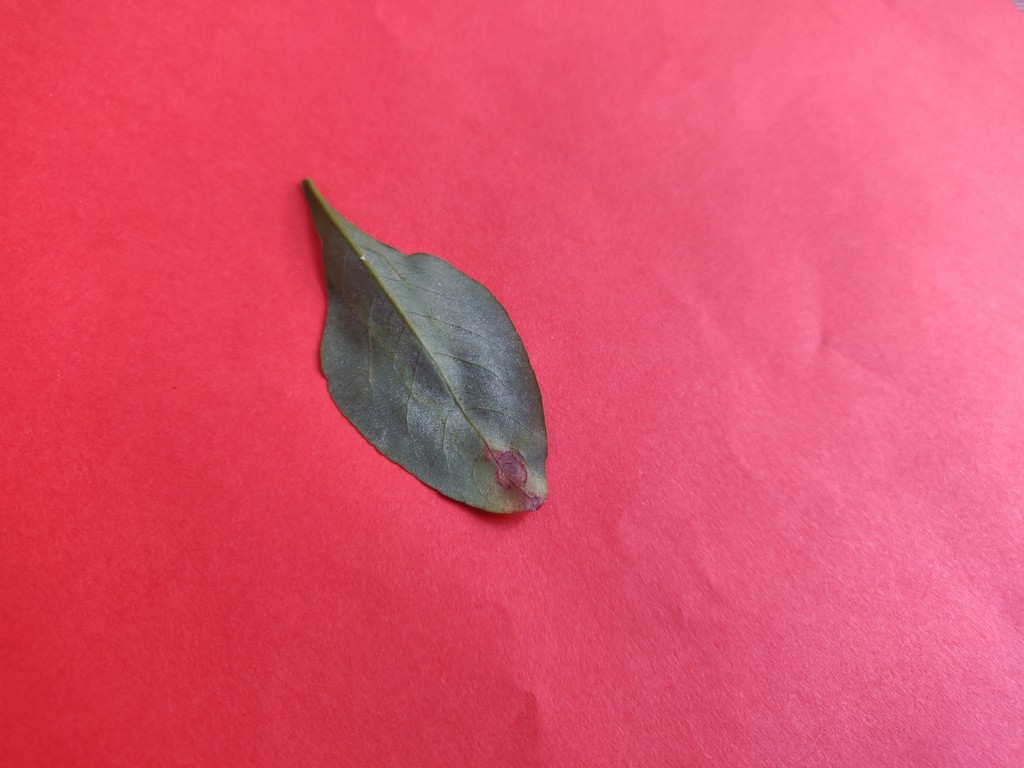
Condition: Unhealthy
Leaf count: single
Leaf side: back